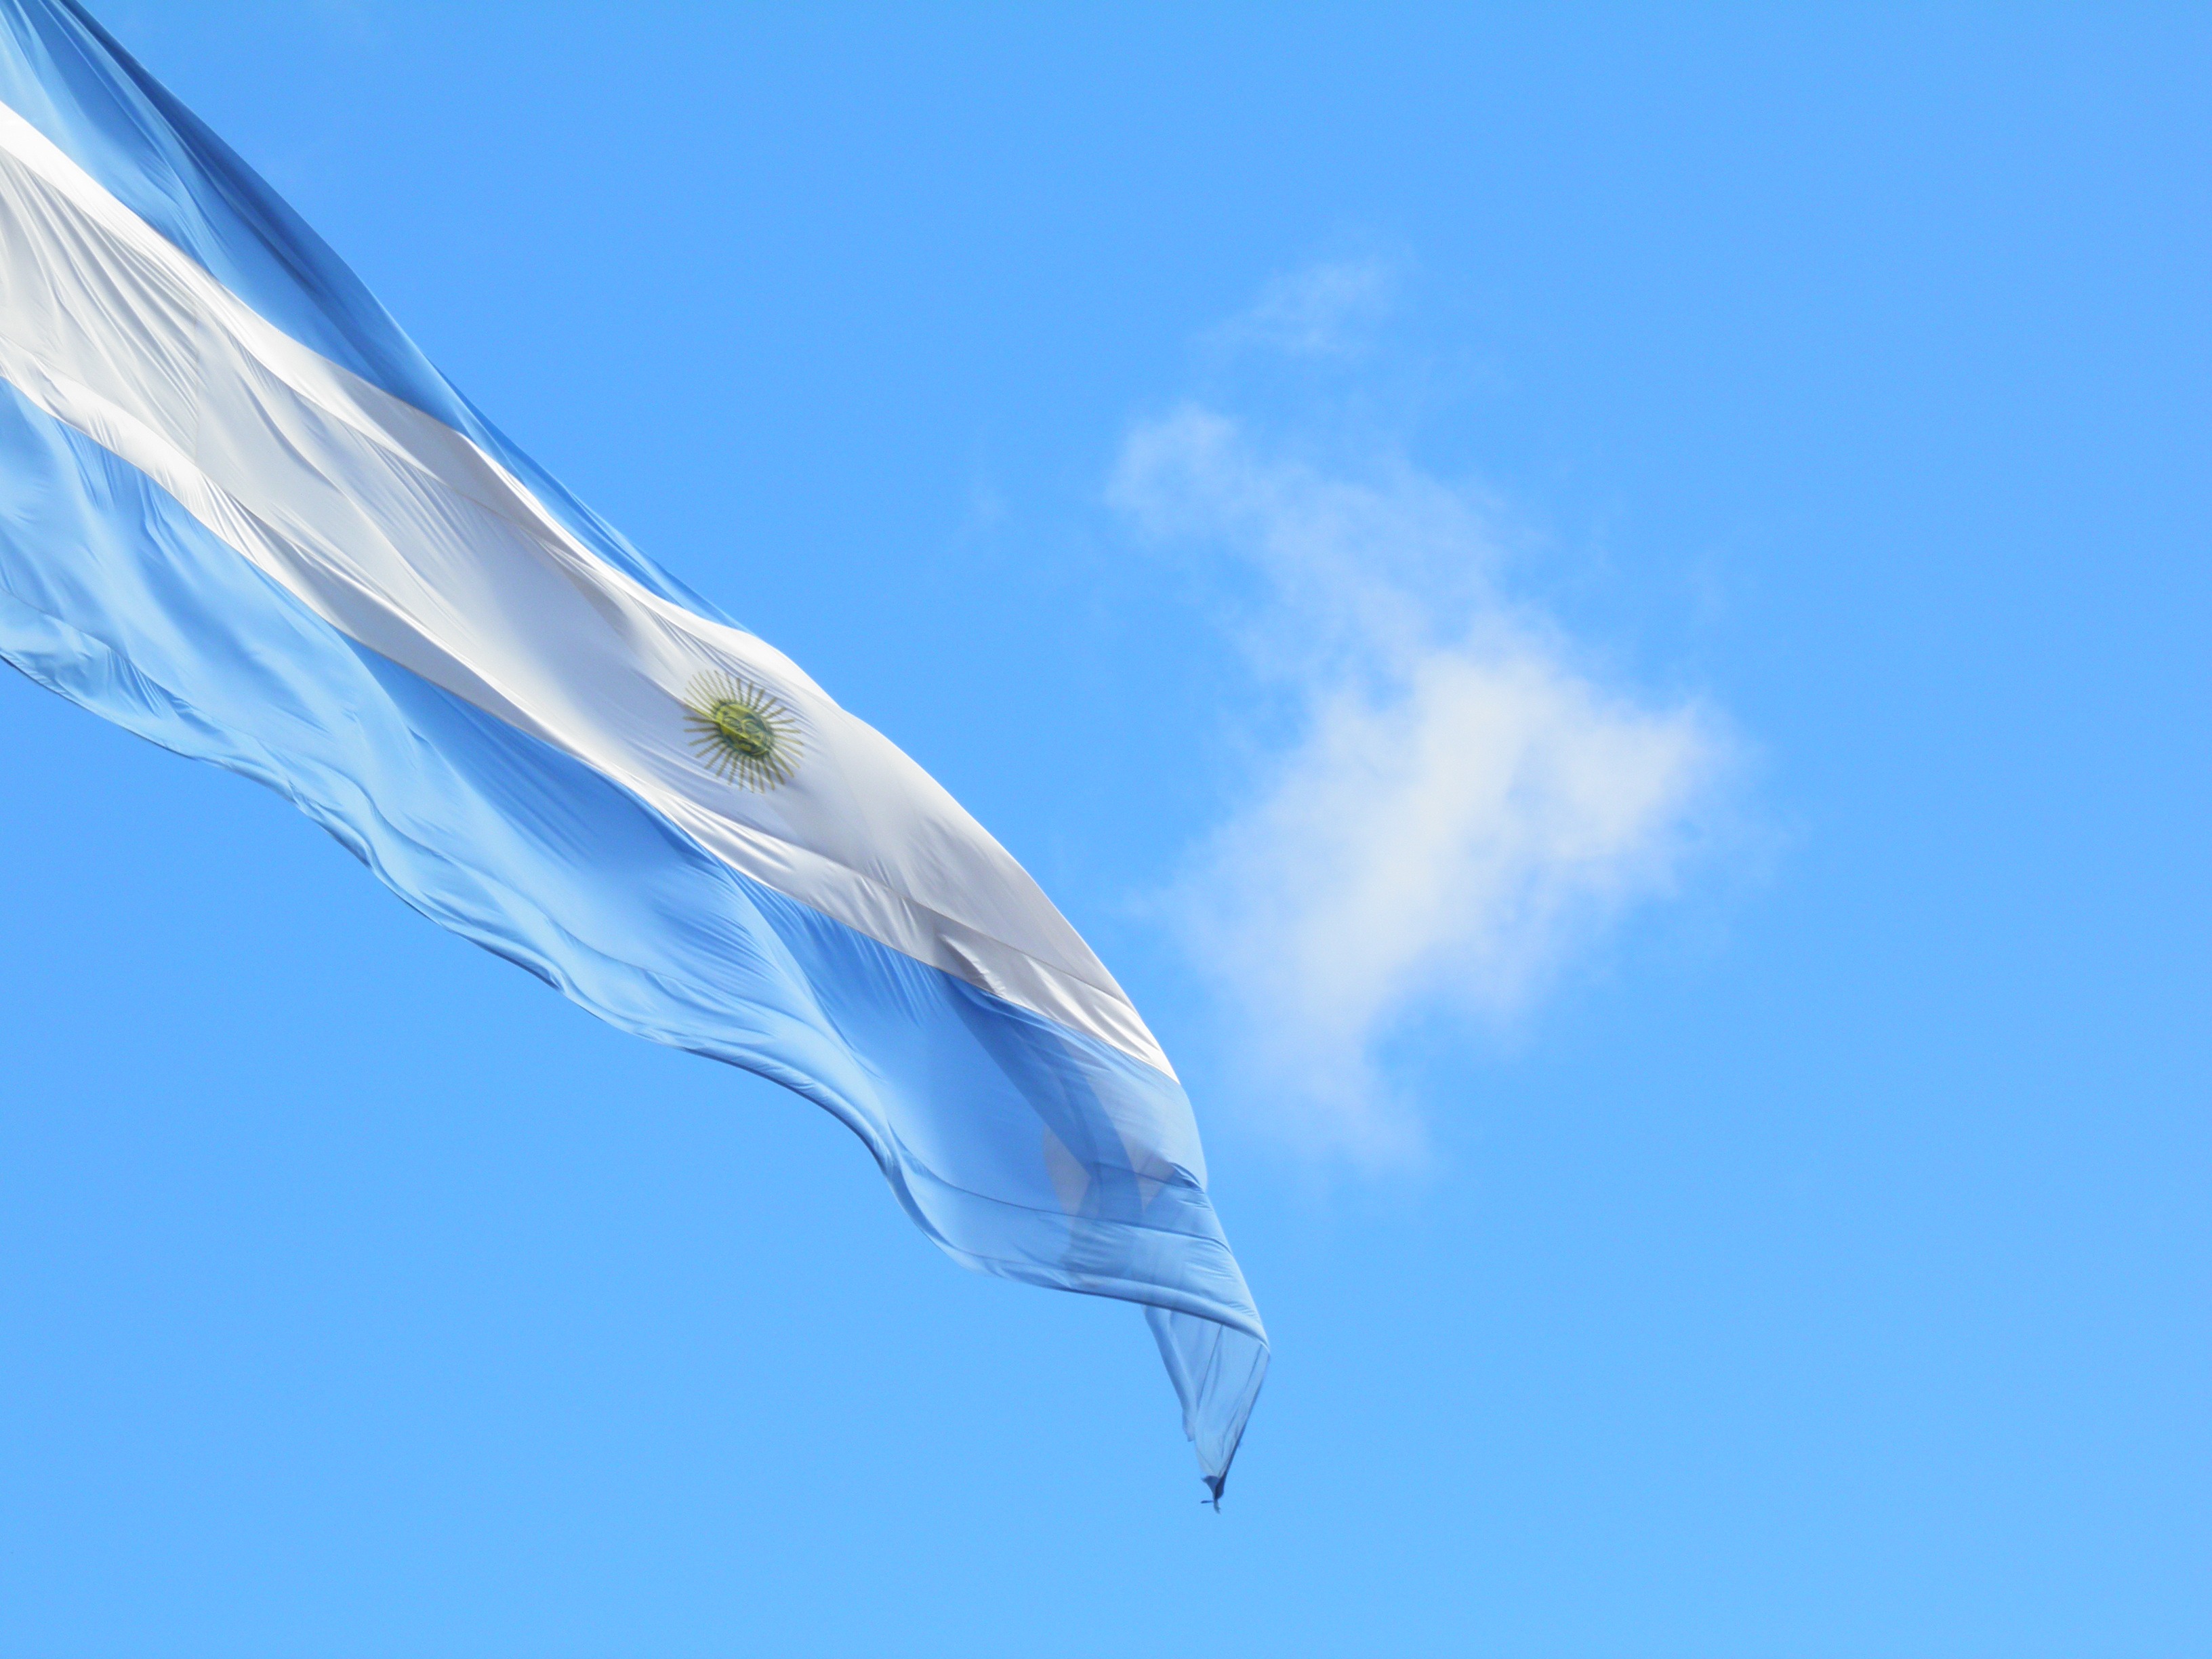
wing, sky, wind, flight, flag, blue, toy, argentina, celeste, atmosphere of earth, windsports